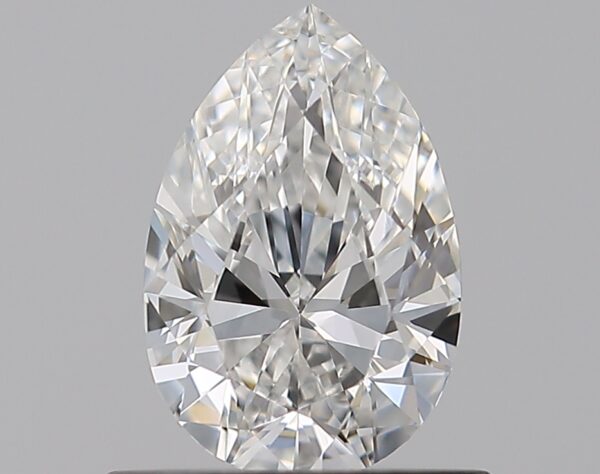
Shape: pear
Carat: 0.63
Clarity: VVS1
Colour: F
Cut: EX
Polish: EX
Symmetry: VG
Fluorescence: N
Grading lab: GIA
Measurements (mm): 7.35 x 4.87 x 2.94